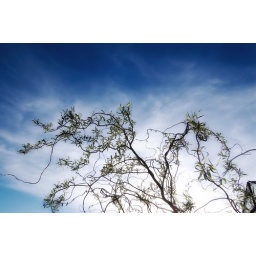
tree in the sky